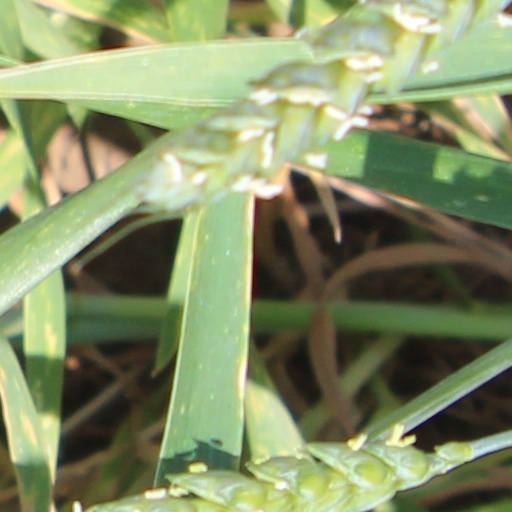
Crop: wheat